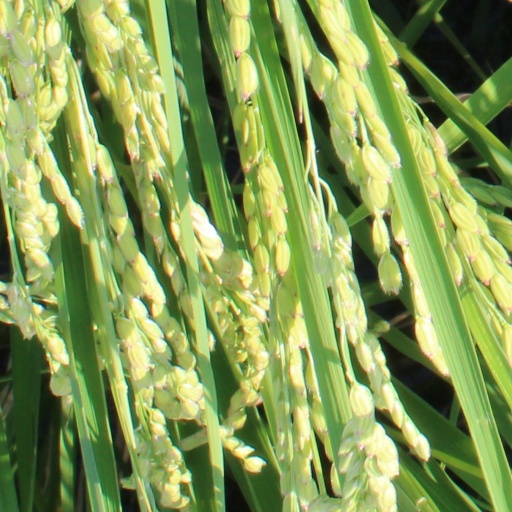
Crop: rice